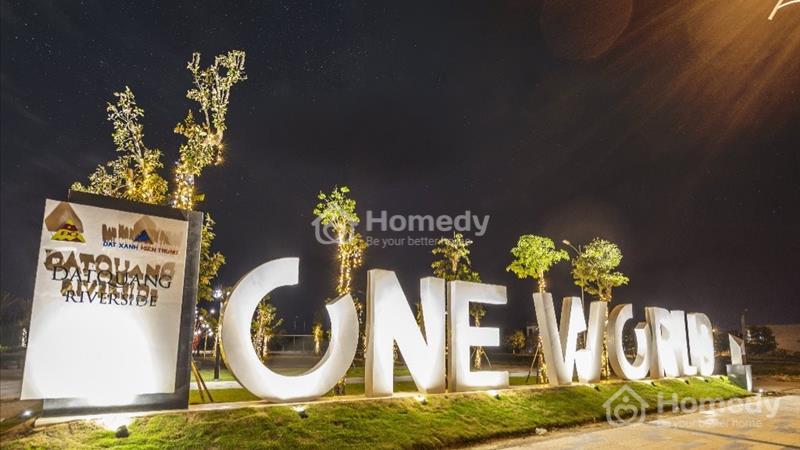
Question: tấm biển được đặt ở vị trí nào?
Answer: tấm biển được đặt bên trái dòng chữ